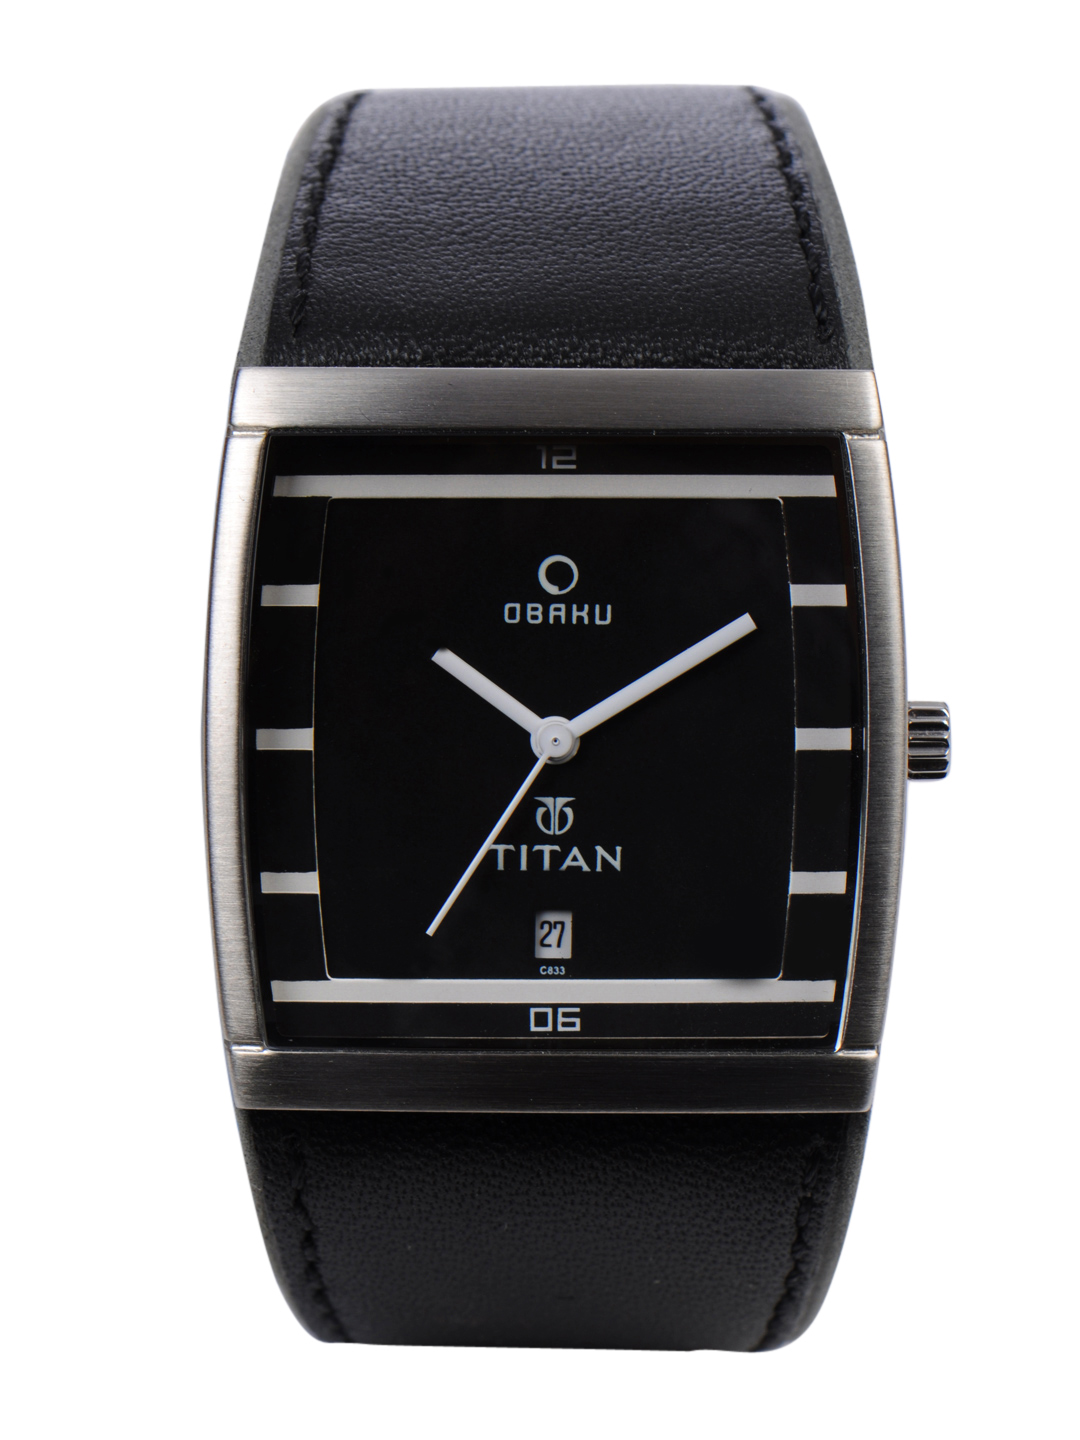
Titan Obahu Men Black Dial Watch
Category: Accessories / Watches / Watches
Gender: Men
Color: Black
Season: Winter 2016
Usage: Casual